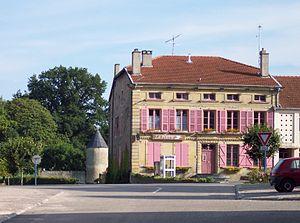
Laneuville-sur-Meuse est une commune française située dans le département de la Meuse, en région Grand Est.